Pučišća

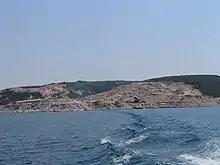
"Veselje", the largest stone quarry on Brač.

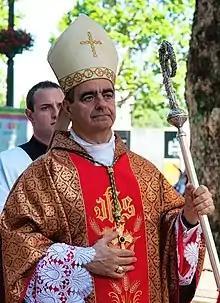
Nikola Eterović, Apostolic Nuncio to Germany, was born in Pučišća in 1951.

Stone has traditionally been one of the main sources of income of Pučišća. The stonemason school, founded in 1906, builds on centuries of tradition. It is the only such school in Croatia.